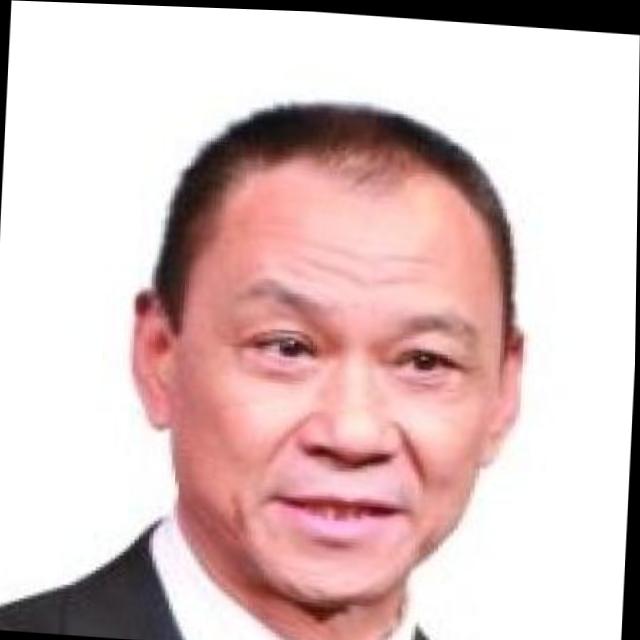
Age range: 45-64